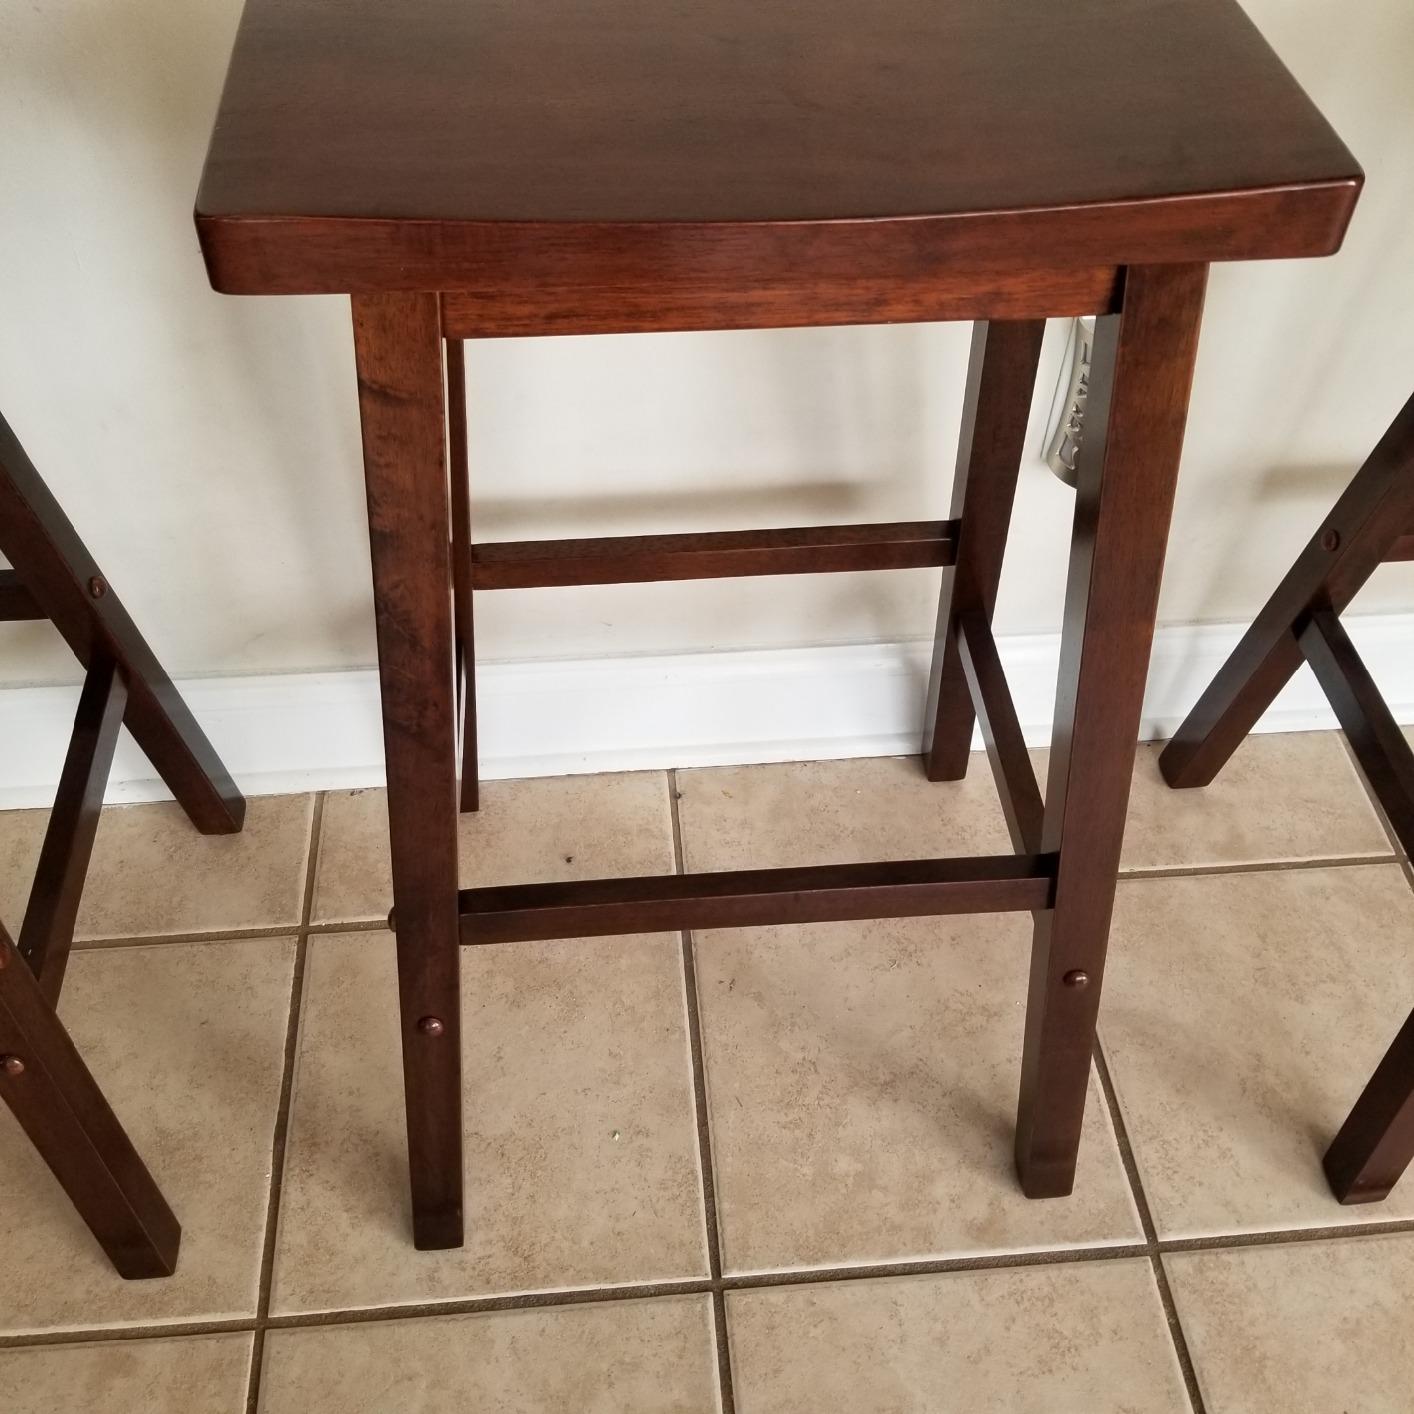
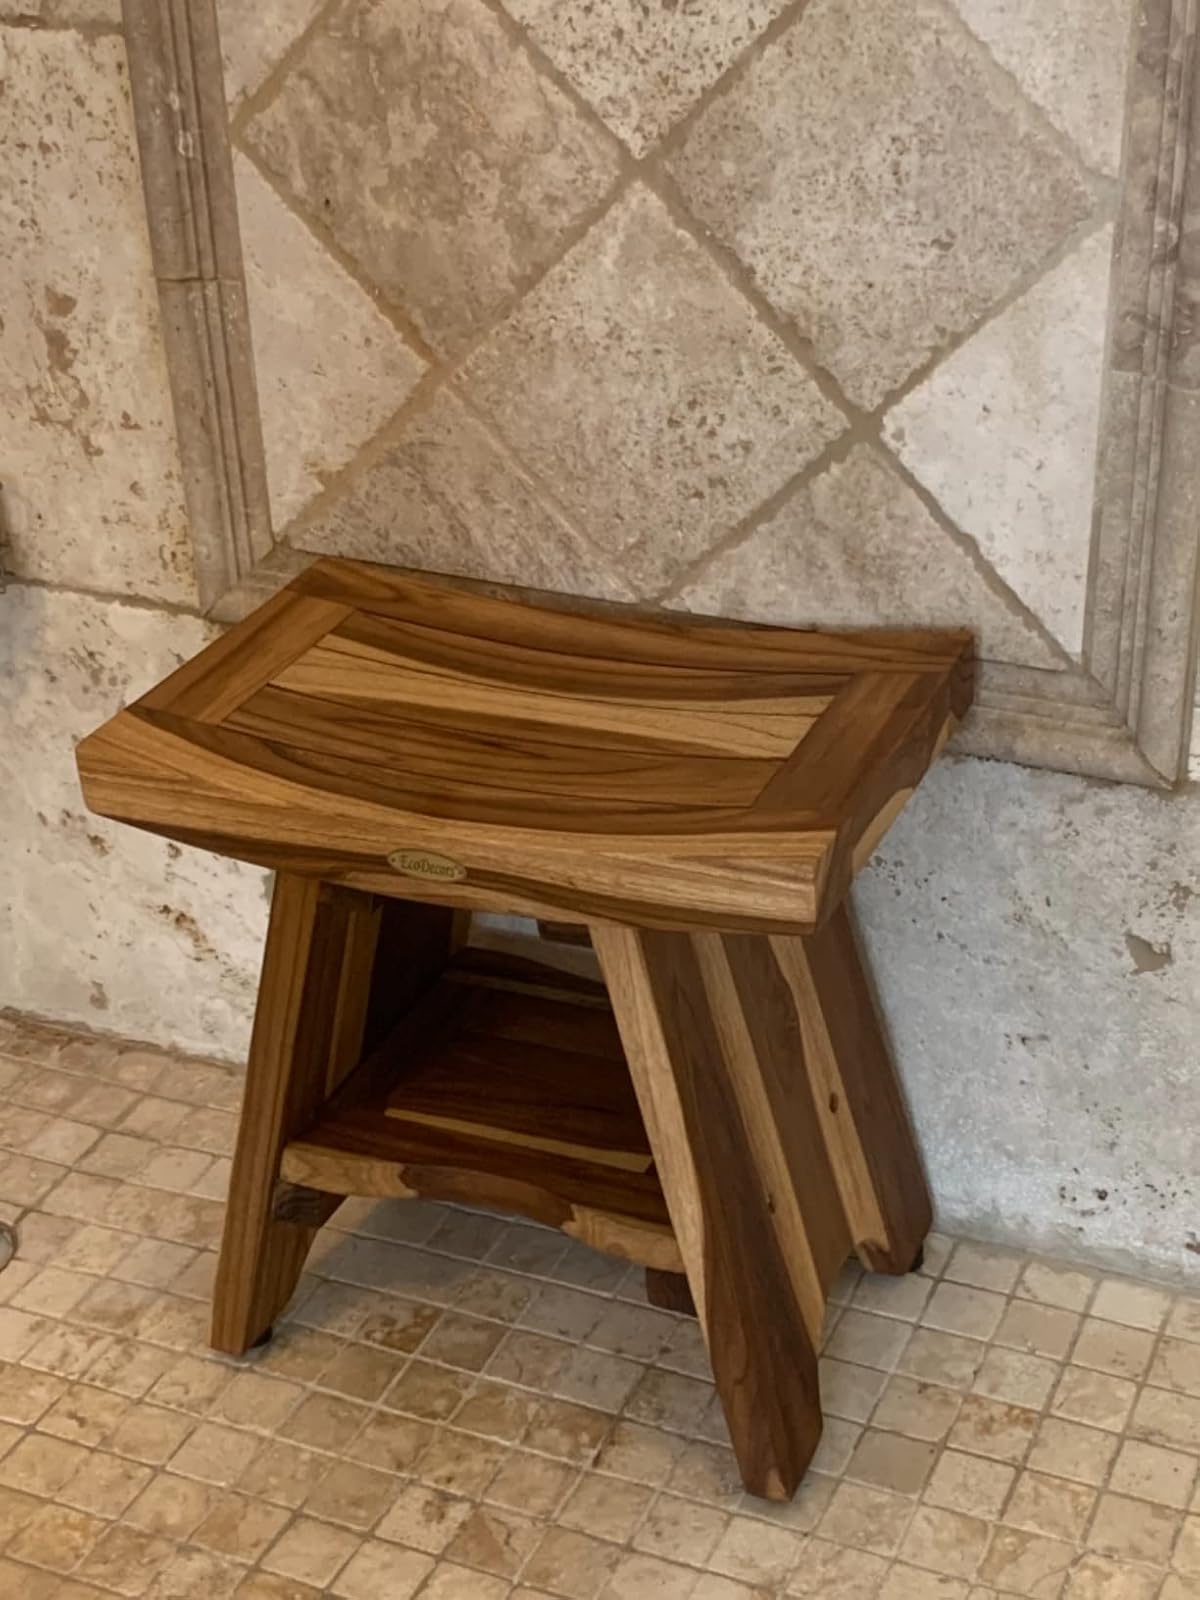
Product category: stool
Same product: no